Sky position (RA, Dec in degrees): 214.026, -2.846
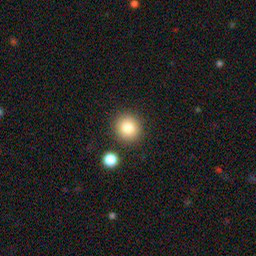
Galaxy morphology: Round Smooth Galaxies